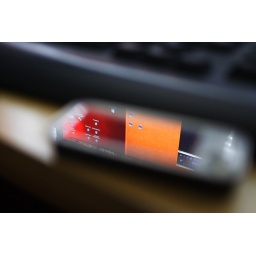
I put this little mirror down on my desk when I noticed the crisp reflection of my monitor in it